Graham Usher (bishop)

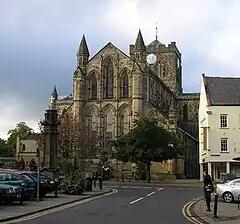
East end of Hexham Abbey

He was rector and lecturer at Hexham Abbey for ten years from 2004 to 2014. Hexham Abbey is a large parish church that can be described as cathedral-like. During his time as rector, the congregation grew and he supported the setting up of a food bank covering West Northumberland. He also reunited the abbey with its monastic buildings, the buildings having been separated during the Reformation, raising £3.2M to fully refurbish the building and create a stunning new cloister, refectory, conference and meeting rooms, and a state of the art exhibition about the Abbey's history. In 2009, he undertook a visit to Rome with the men and boys of the Hexham Abbey Choir. They had been invited to sing at a mass in St. Peter's Basilica, in celebration of the 1300th anniversary of the death of St Wilfrid. In addition to his parish duties, he was Area Dean of Hexham from 2006 to 2011. He was appointed an Honorary Canon of Kumasi in Ghana, the place of his early childhood, in 2007.